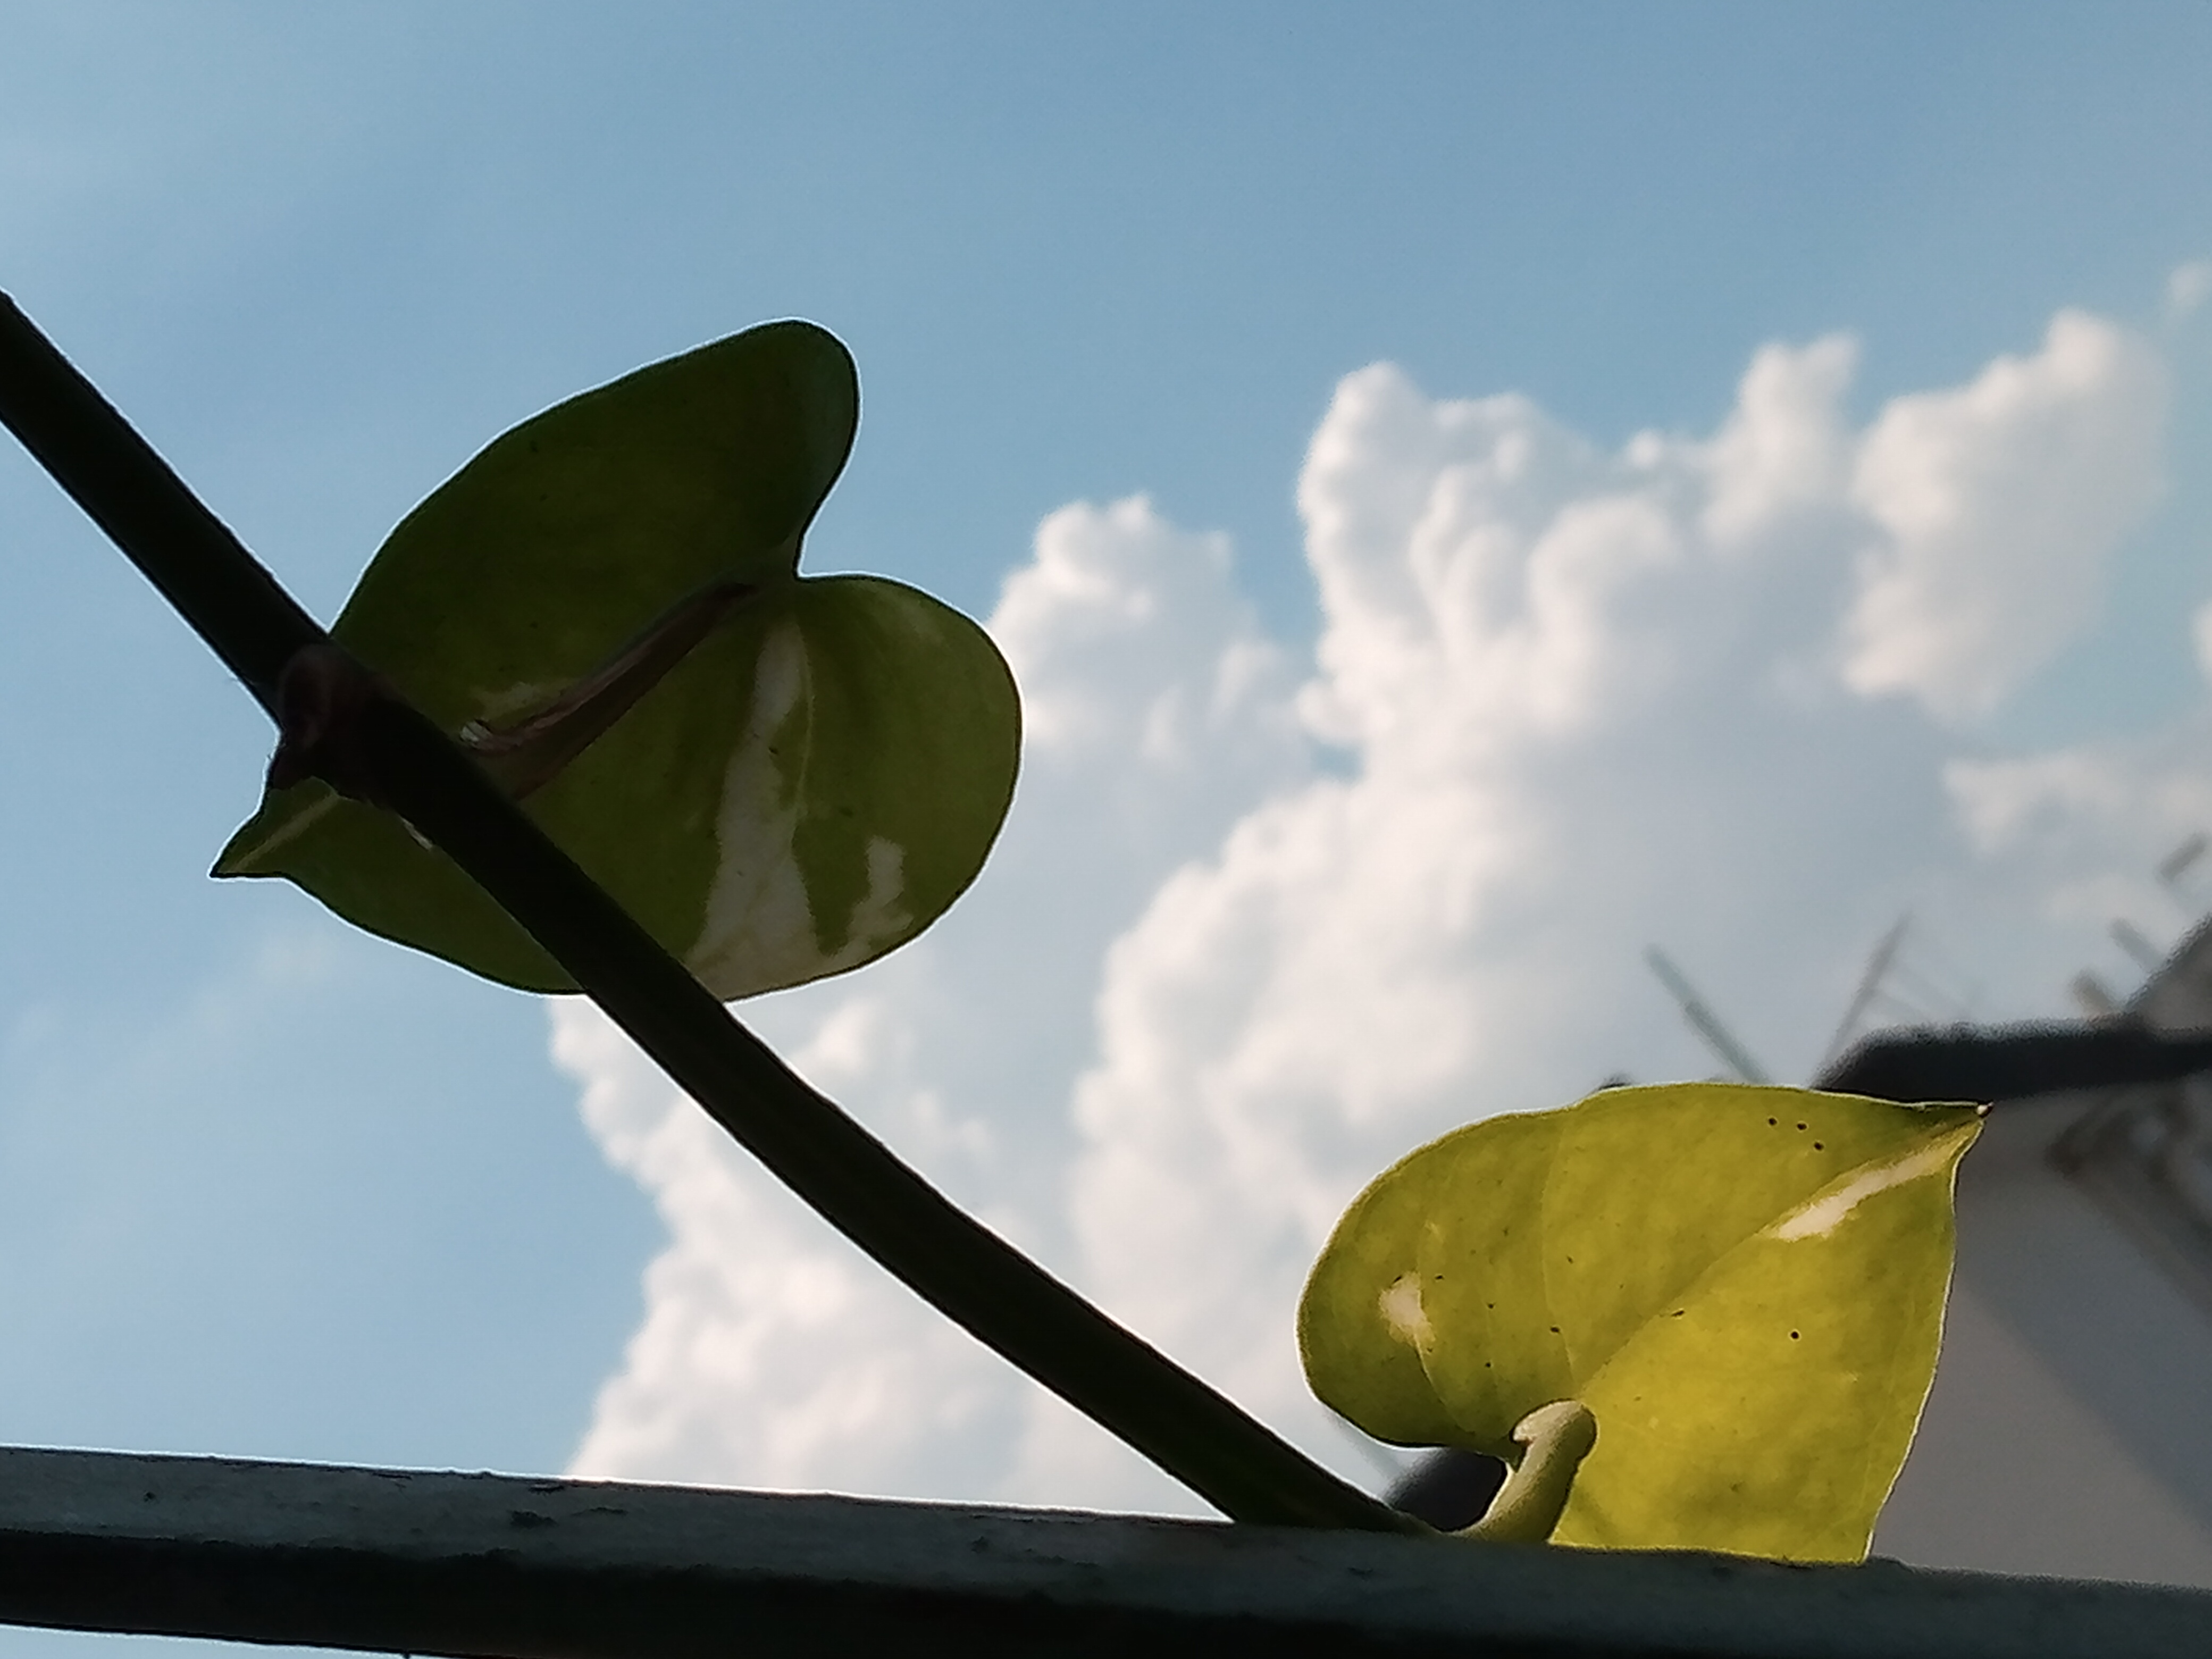
nature, sky, cloud, plant, twig, woody plant, Tints and shades, petal, cumulus, flowering plant, shade, tree, grass, plant stem, shadow, lime, circle, herbaceous plant, still life photography, wing, symbol